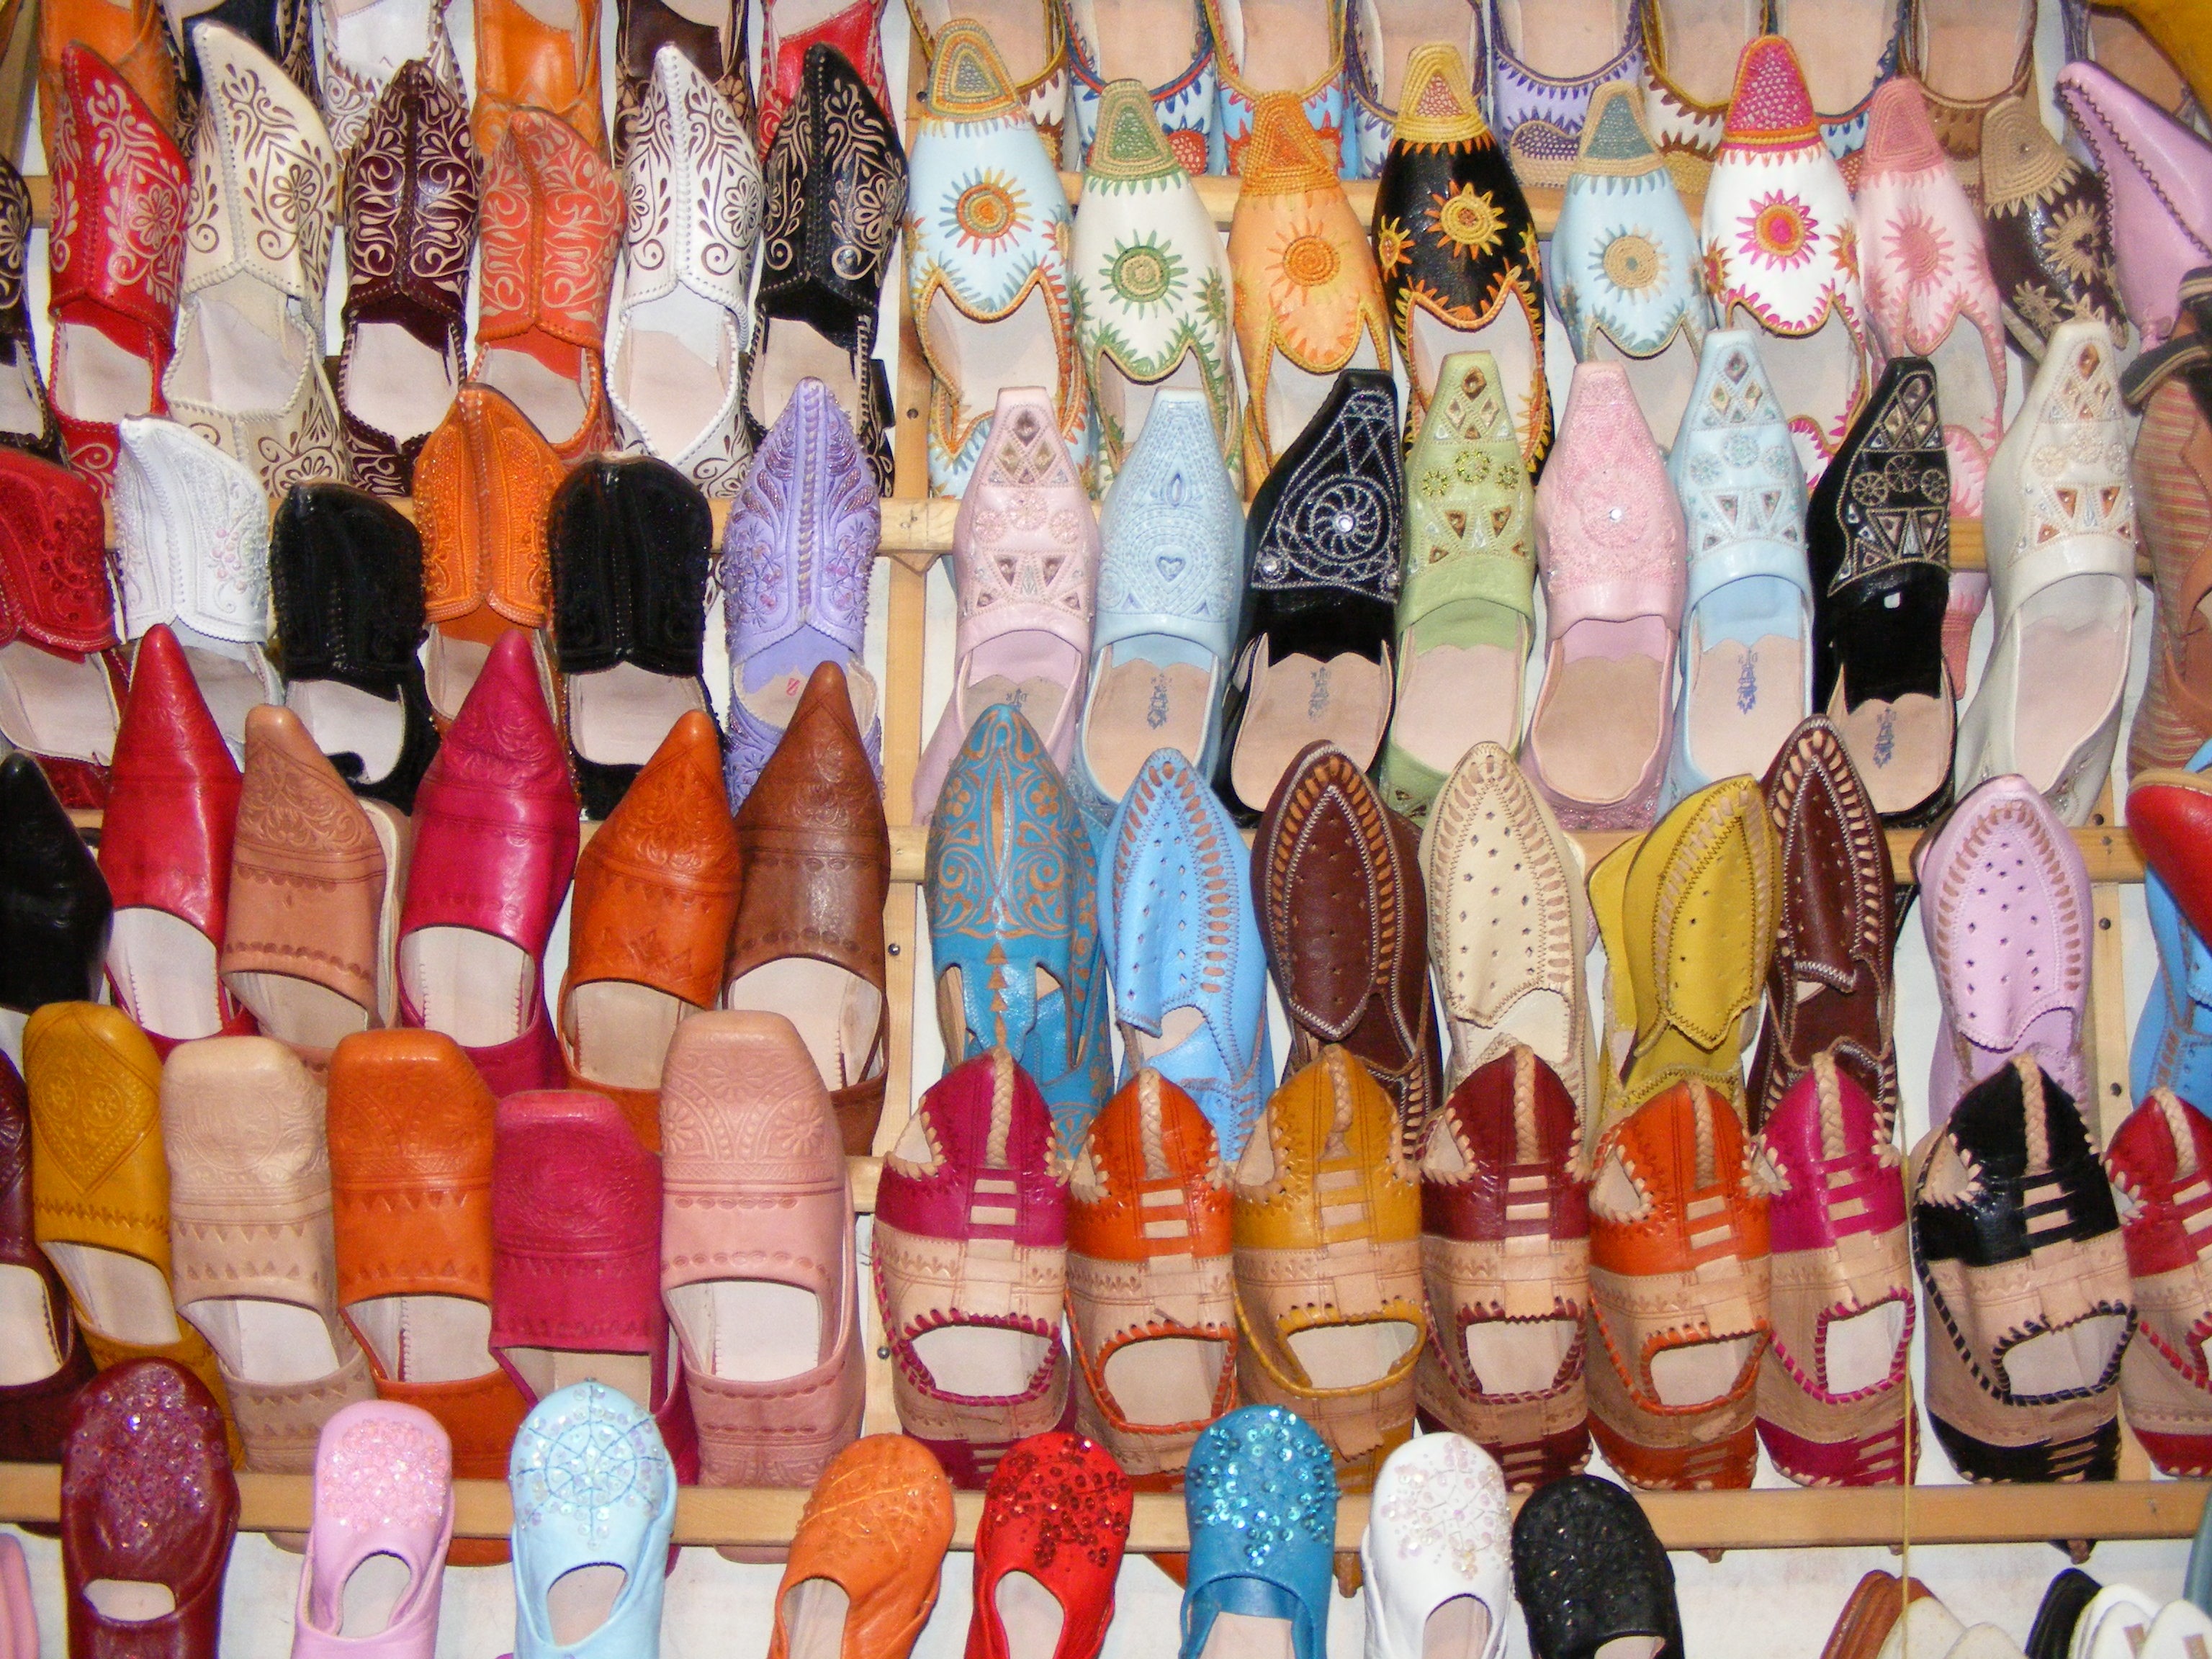
leather, shop, color, fashion, bazaar, shopping, colorful, toy, slipper, shoes, art, beauty, morocco, handmade, moroccan, traditional, medina, souk, marrakesh